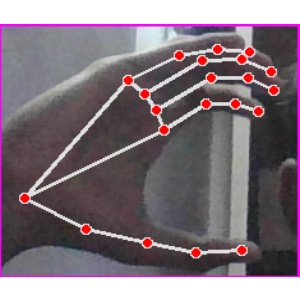
अक्षर: ऋ